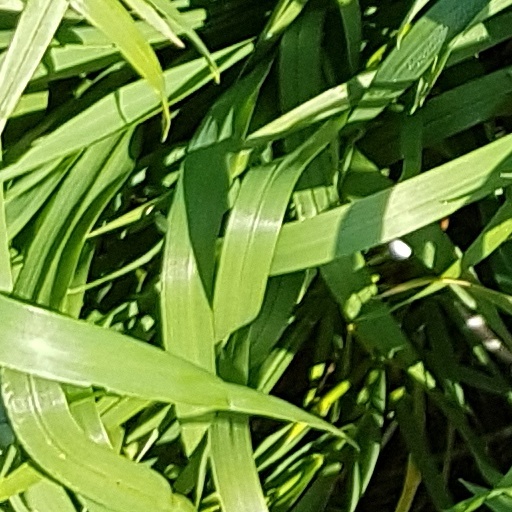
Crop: wheat